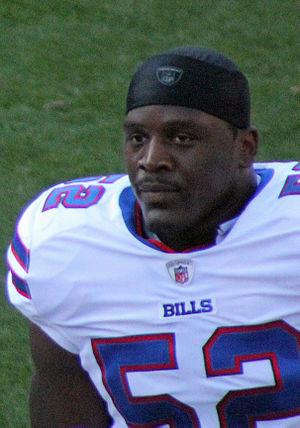
Arthur Moats est un joueur américain de football américain. Il joue actuellement avec les Steelers de Pittsburgh.